Akiko (film)

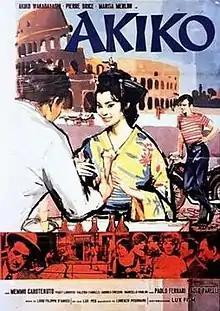

Akiko is a 1961 Italian comedy film written and directed by Luigi Filippo D'Amico.